Describe the emotion expressed in this image:  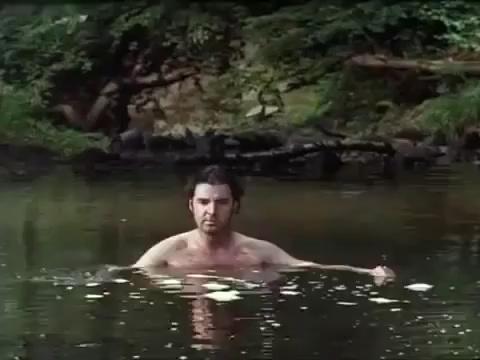
This person displays Fear, valence and arousal with high intensity.